Robert Hudson (FRS)

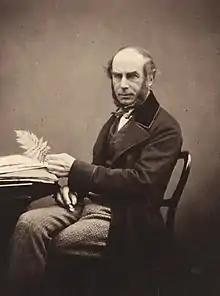
Robert Hudson, photograph c.1855

Robert Hudson (1801–1883) was an English naturalist. A gentleman of wealth, he became a Fellow of the Royal Society in 1834.